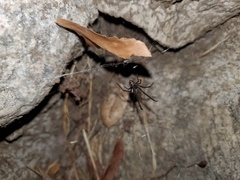
Species: Lactrodectus_hesperus